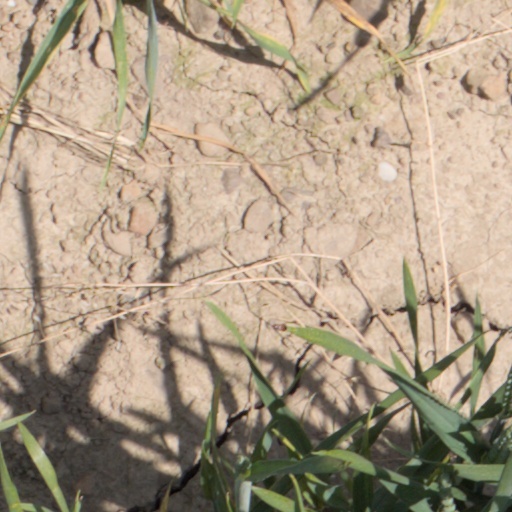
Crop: wheat